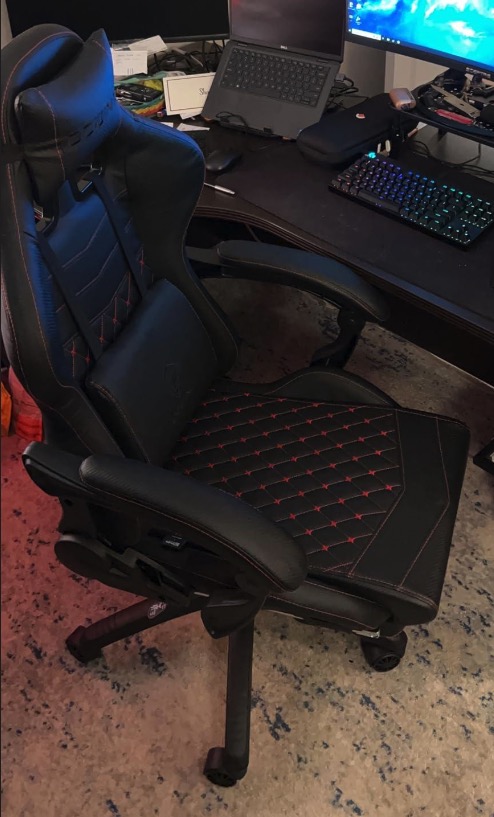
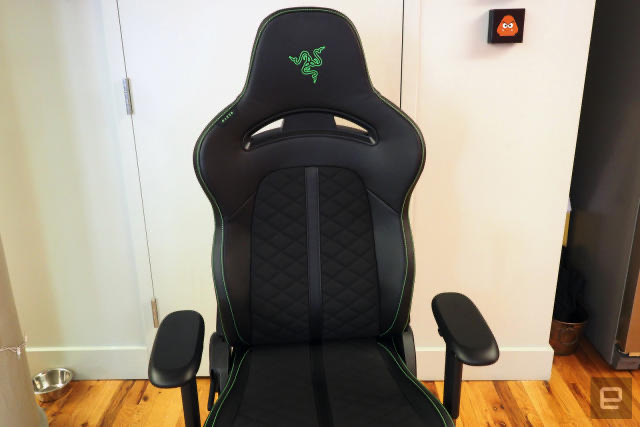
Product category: items_chair
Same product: no